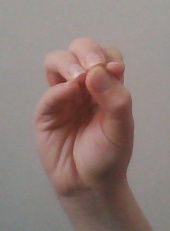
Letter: ha